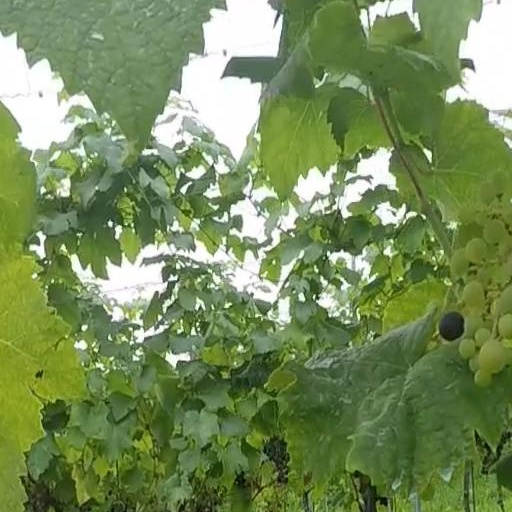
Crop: grape